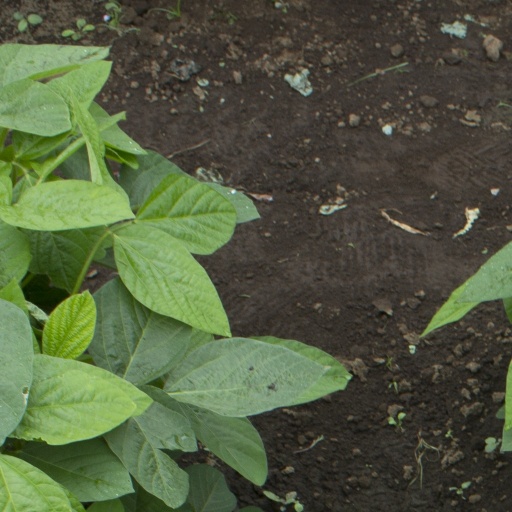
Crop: soybean